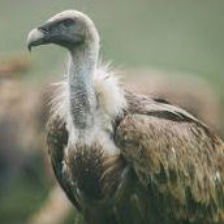
Species: INDIAN VULTURE
Scientific name: GYPS INDICUS
ImageNet parent category: vulture